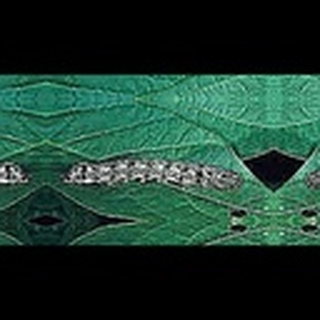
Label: cotton_army_worm